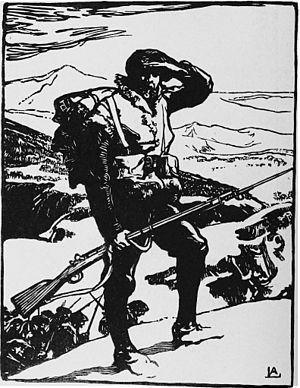
Chasseur alpin regardant la plaine du rhin
L'histoire de Villard-de-Lans, principale ville du massif du Vercors septentrional et isérois, secteur également connu sous le vocable des « Quatre-Montagnes » ou du « Val de Lans » est liée à cette partie de la montagne.